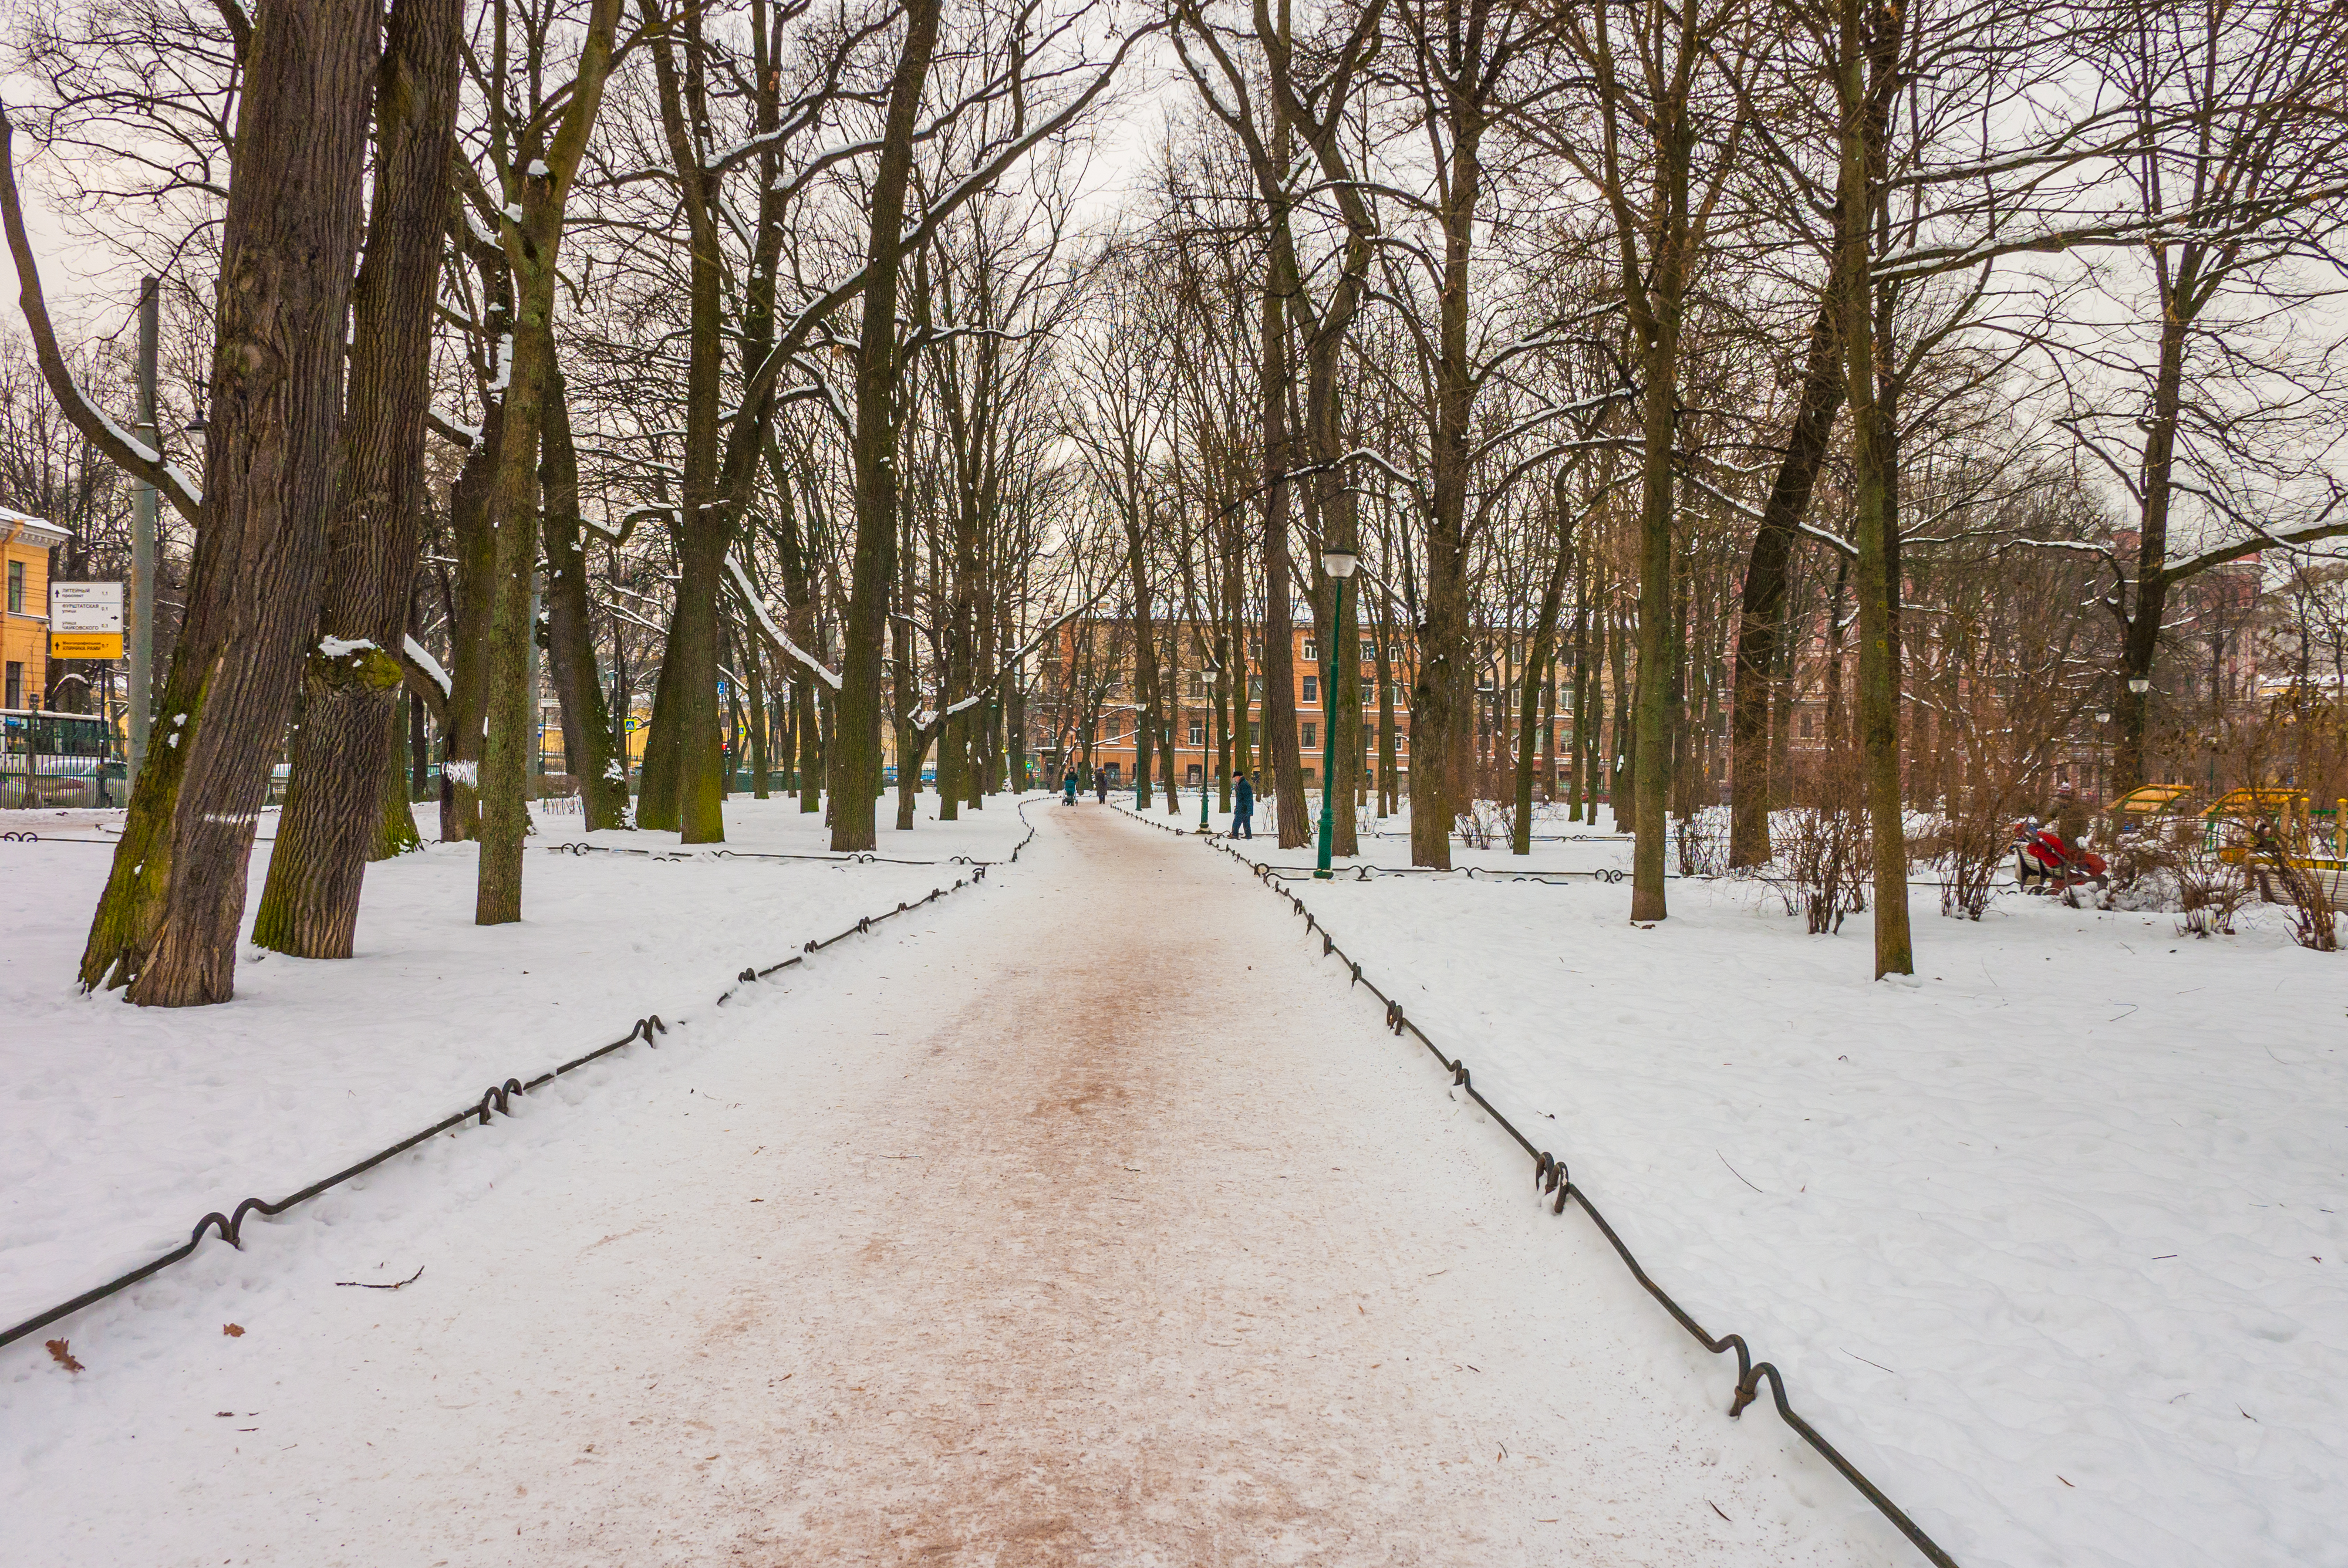
images, snow, sky, road surface, natural landscape, wood, tree, trunk, asphalt, atmospheric phenomenon, twig, grass, woody plant, deciduous, freezing, landscape, road, forest, frost, grove, sidewalk, recreation, woodland, city, event, trail, path, winter, lane, symmetry, street, Northern hardwood forest, temperate broadleaf and mixed forest, plant stem, precipitation, autumn, dirt road, winter storm, walkway, ice